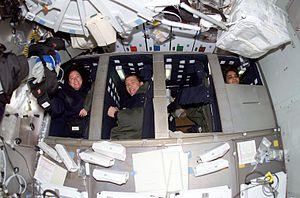
La navette spatiale américaine est un type de véhicule spatial conçu et utilisé par l'agence spatiale américaine, dont le vol inaugural remonte au 12 avril 1981 et qui est retiré du service en juillet 2011, après avoir effectué un total de 135 vols.